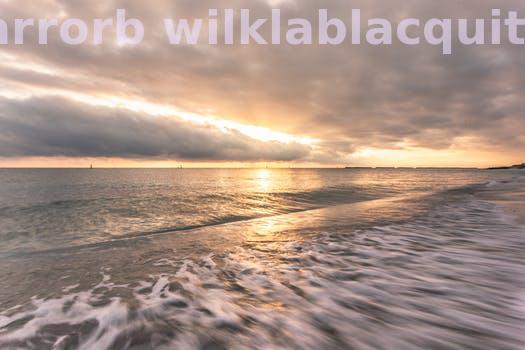
Label: Watermark